Motorcycle

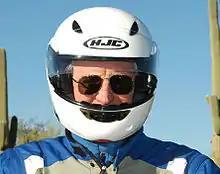
Wearing a motorcycle helmet (which is a legal requirement in many countries) reduces the risks of death or head injury in a motorcycle crash.

In the 21st century, the motorcycle industry is mainly dominated by Indian and Japanese motorcycle companies. In addition to the large capacity motorcycles, there is a large market in smaller capacity (less than 300 cc) motorcycles, mostly concentrated in Asian and African countries and produced in China and India. A Japanese example is the 1958 Honda Super Cub, which went on to become the biggest selling vehicle of all time, with its 60 millionth unit produced in April 2008.